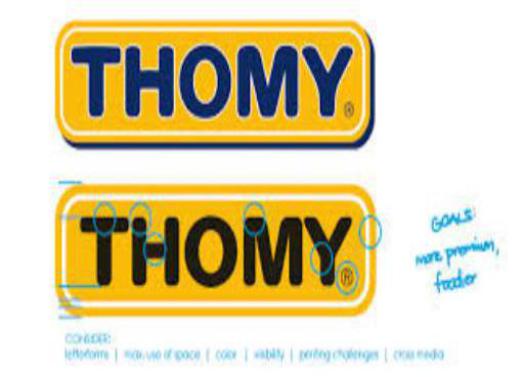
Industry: Food